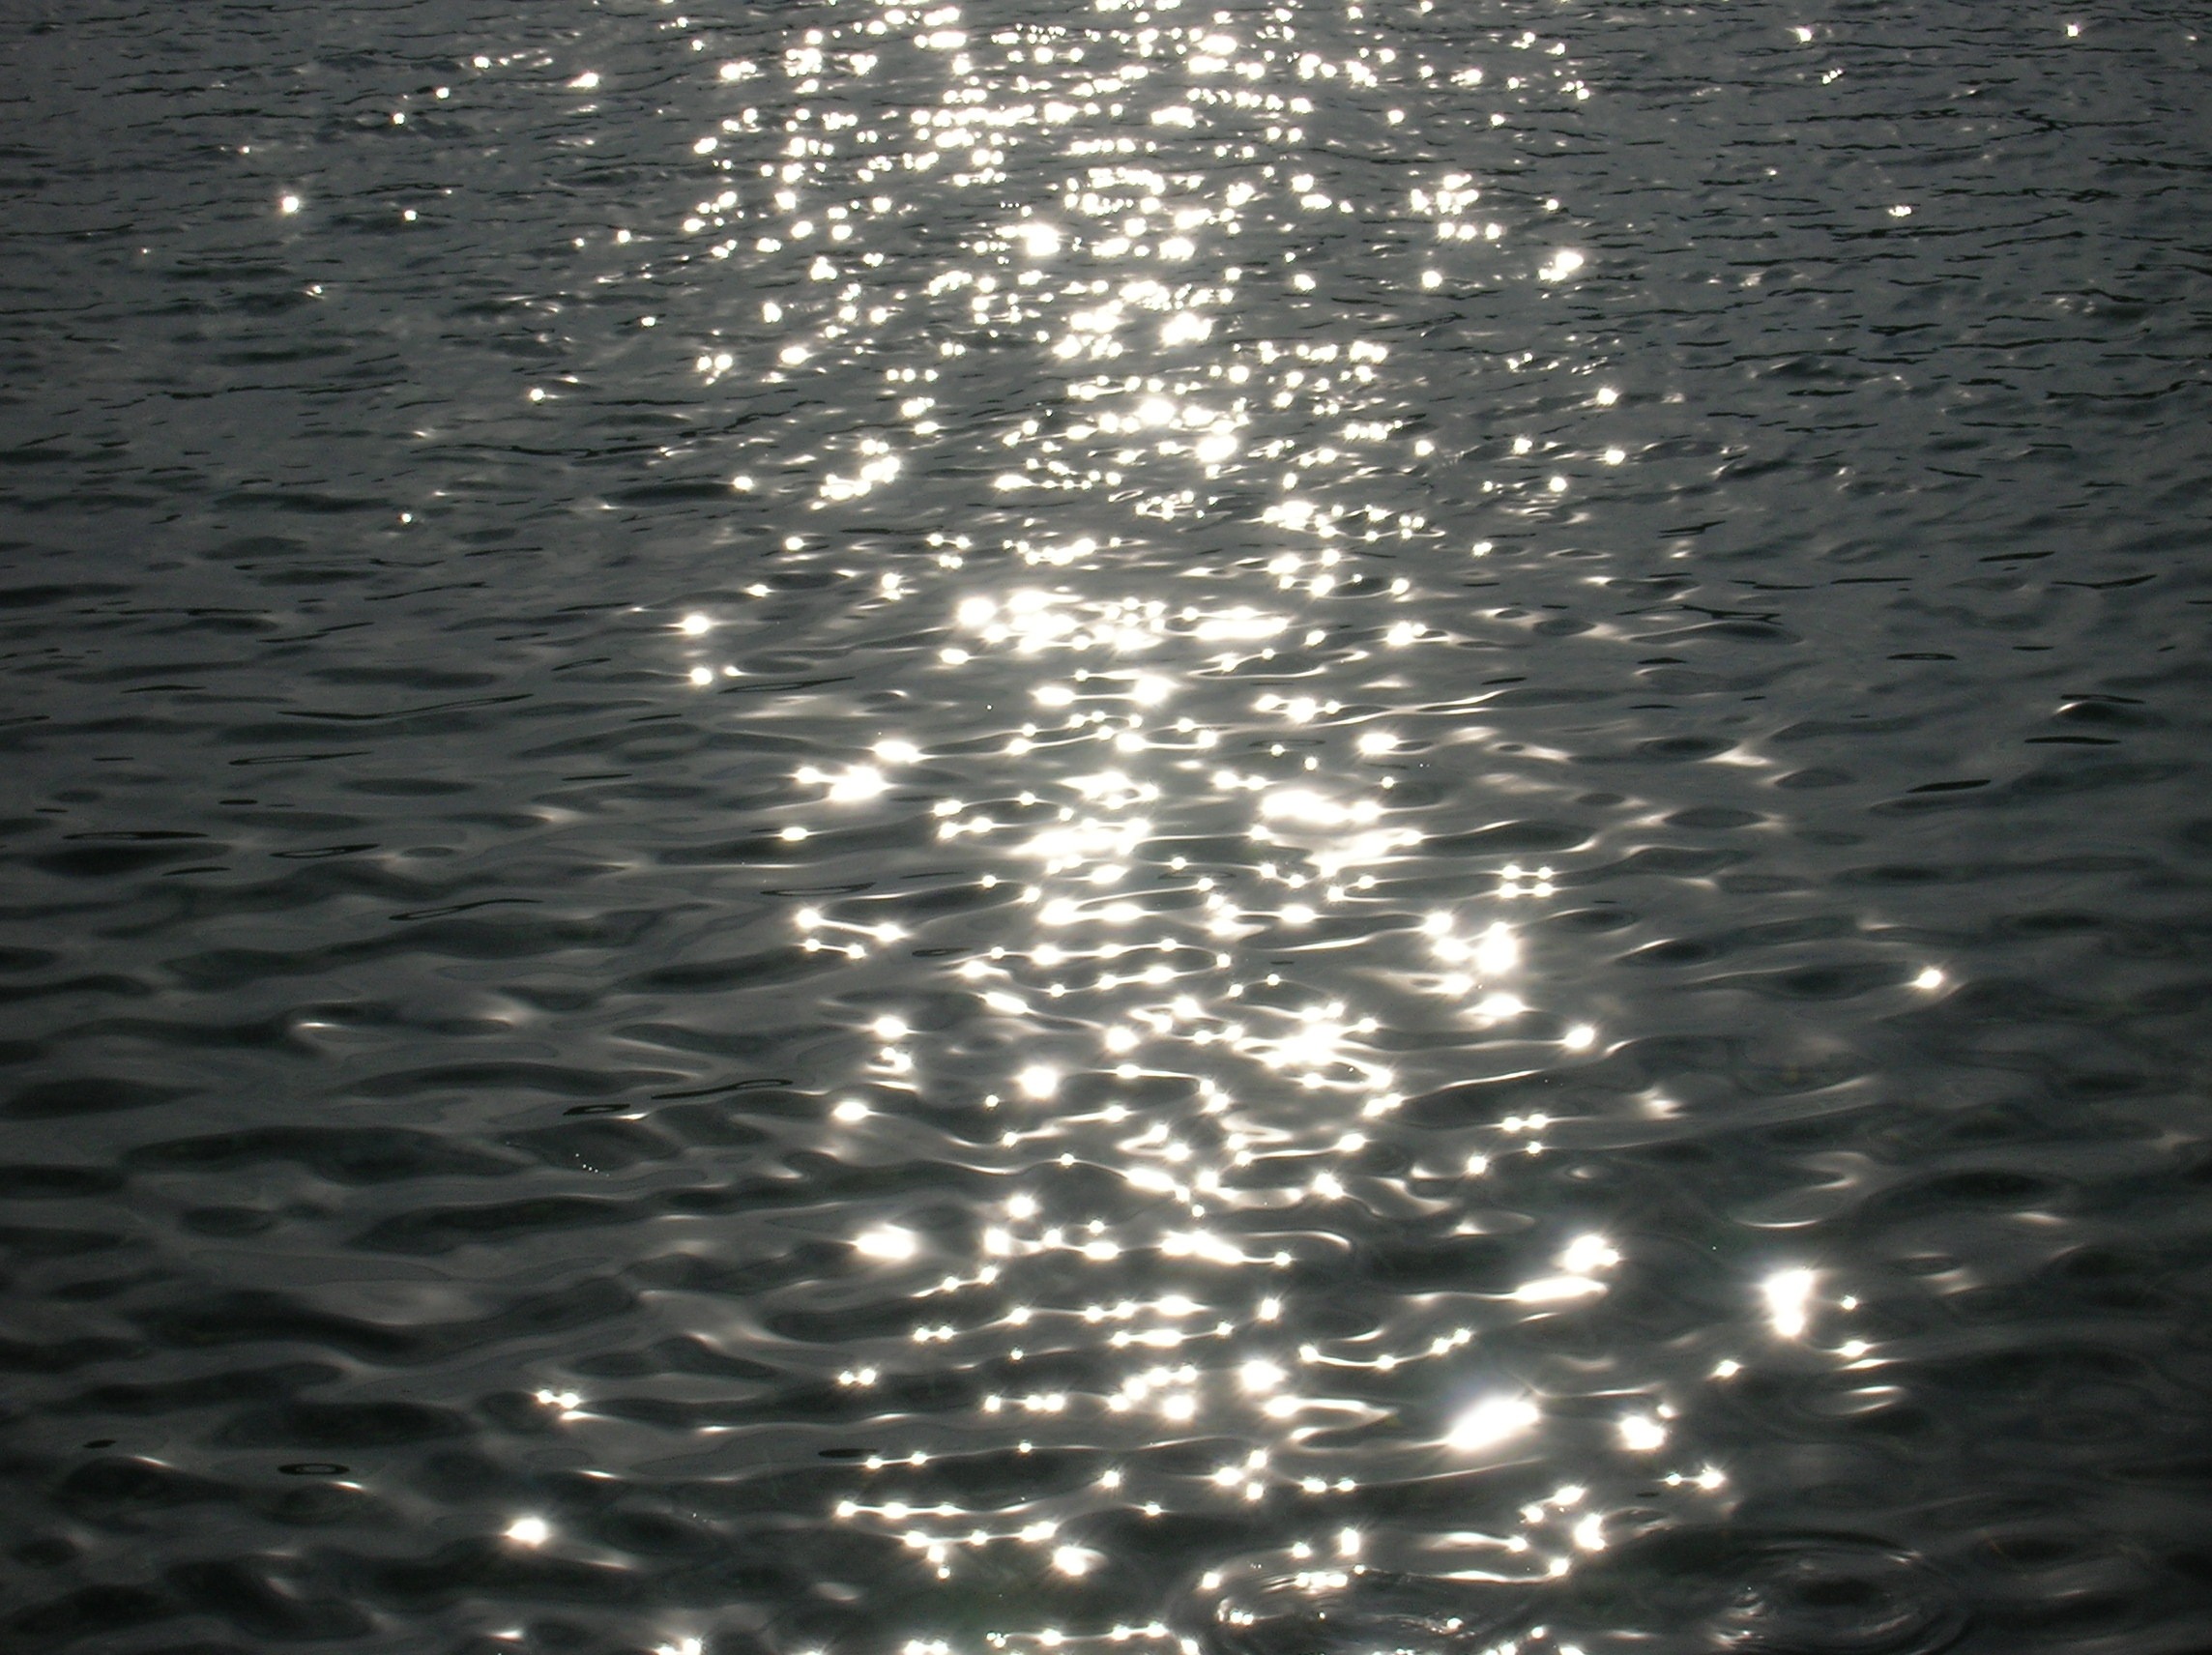
sea, coast, water, nature, outdoor, ocean, light, sunlight, wave, seaside, environment, evening, reflection, mediterranean, scenic, croatia, marine, mali losinj